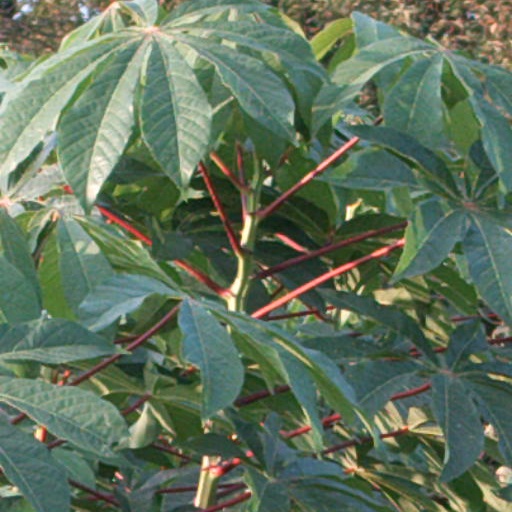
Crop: cassava